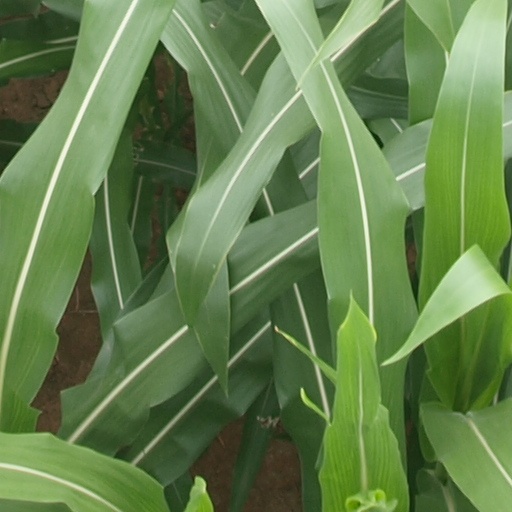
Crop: maize; corn